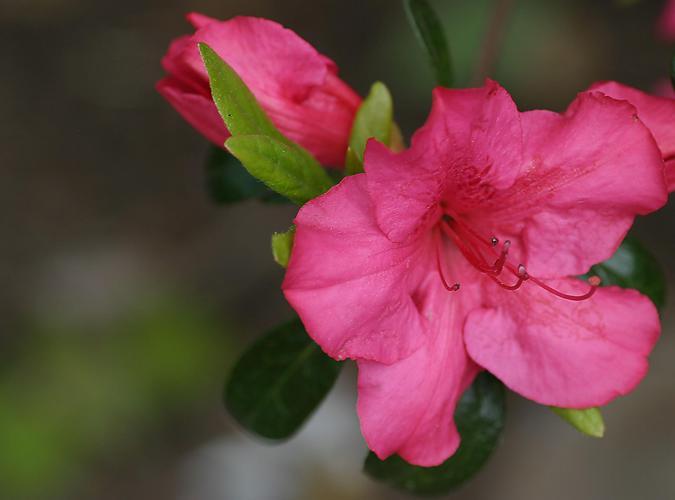
Label: azalea